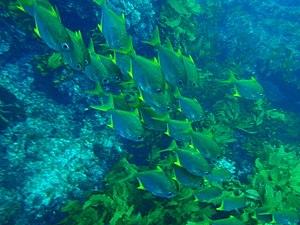
Schuettea est un genre de poisson de la famille des Monodactylidés. Il contient deux espèces seulement.